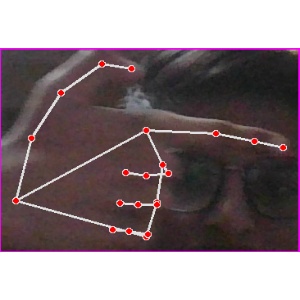
अक्षर: ब